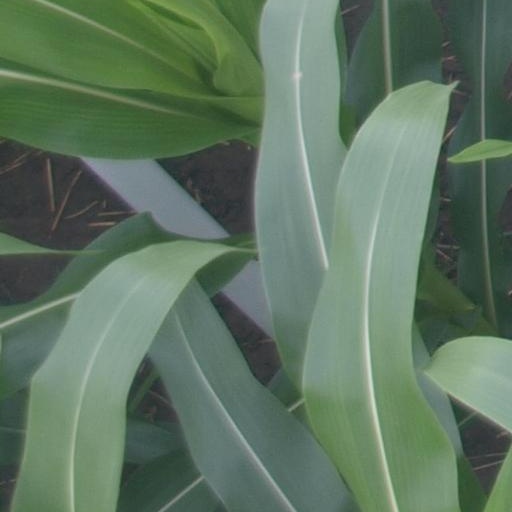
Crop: maize; corn